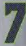
Number: 7